Product placement

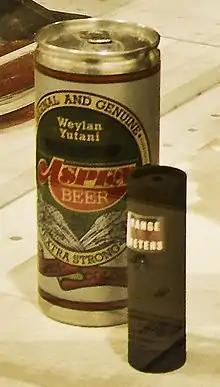
Aspen beer, a fictional brand from the 1979 film "Alien"

The James Bond film "You Only Live Twice" (1967) featured the Toyota 2000GT, and the films "Smokey and the Bandit" (1977) and "The Cannonball Run" (1981) film series featured conspicuous placements. The science fiction film "E.T. the Extra-Terrestrial" (1982) is often cited for its multiple, obvious placements, including the candy Reese's Pieces, into the plot. In the New World Pictures dub of "The Return of Godzilla", "Godzilla 1985", Dr Pepper was prominently placed in the new scenes shot for the dub. In a scene shot at an American military base, a vending machine is directly between two characters, and in similar scenes characters are often depicted drinking the soft drink.